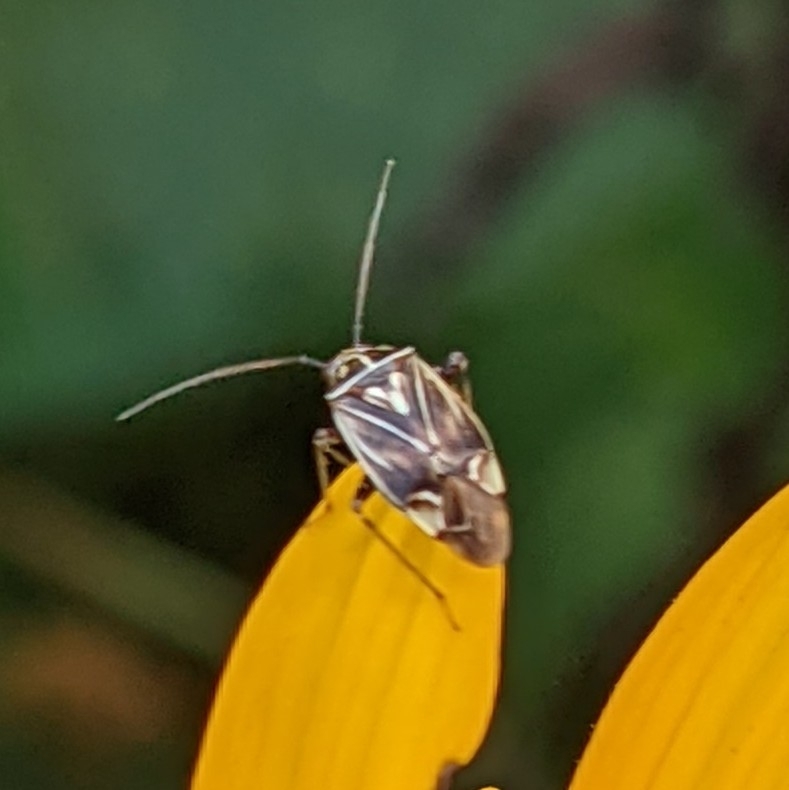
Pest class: lygus_bug